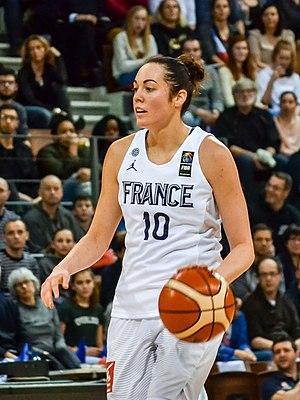
Rencontre de l'Equipe de France féminine de basket-ball contre la Finlande (90-40), comptant pour les qualifications à l'Euro 2019, le 14 février 2018 à Brest. C'était la première fois que la Brest Arena, d'une capacité de 5 000 spectateurs, accueillait un match international de basket.
Sarah Michel, née le 10 janvier 1989 à Ris-Orangis, est une joueuse de basket-ball française de 1,80 m évoluant au poste d'arrière.